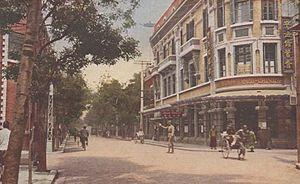
La Concession française de Tientsin fait partie des Concessions étrangères de Tientsin.